Here's the Deal: Don't Touch Me

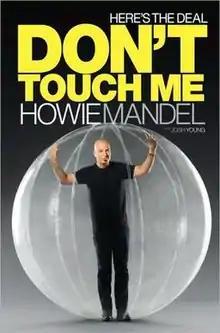

Here's the Deal: Don't Touch Me is the humorous autobiography of Howie Mandel, written with Josh Young, in which he discusses his obsessive–compulsive disorder (OCD) and attention deficit hyperactivity disorder (ADHD). Larry King has called it an "important book".